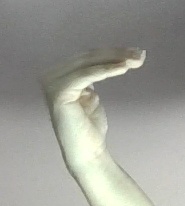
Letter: haa